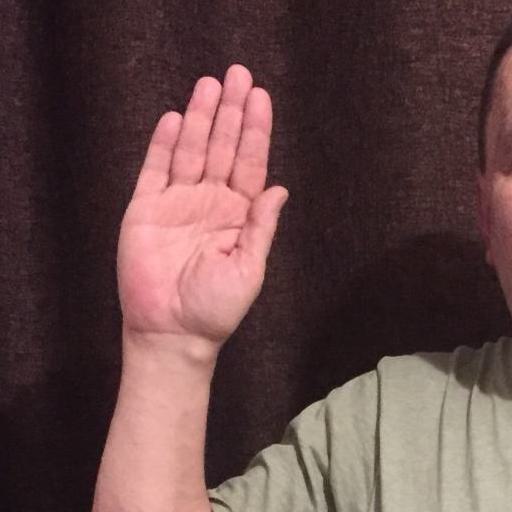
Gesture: stop